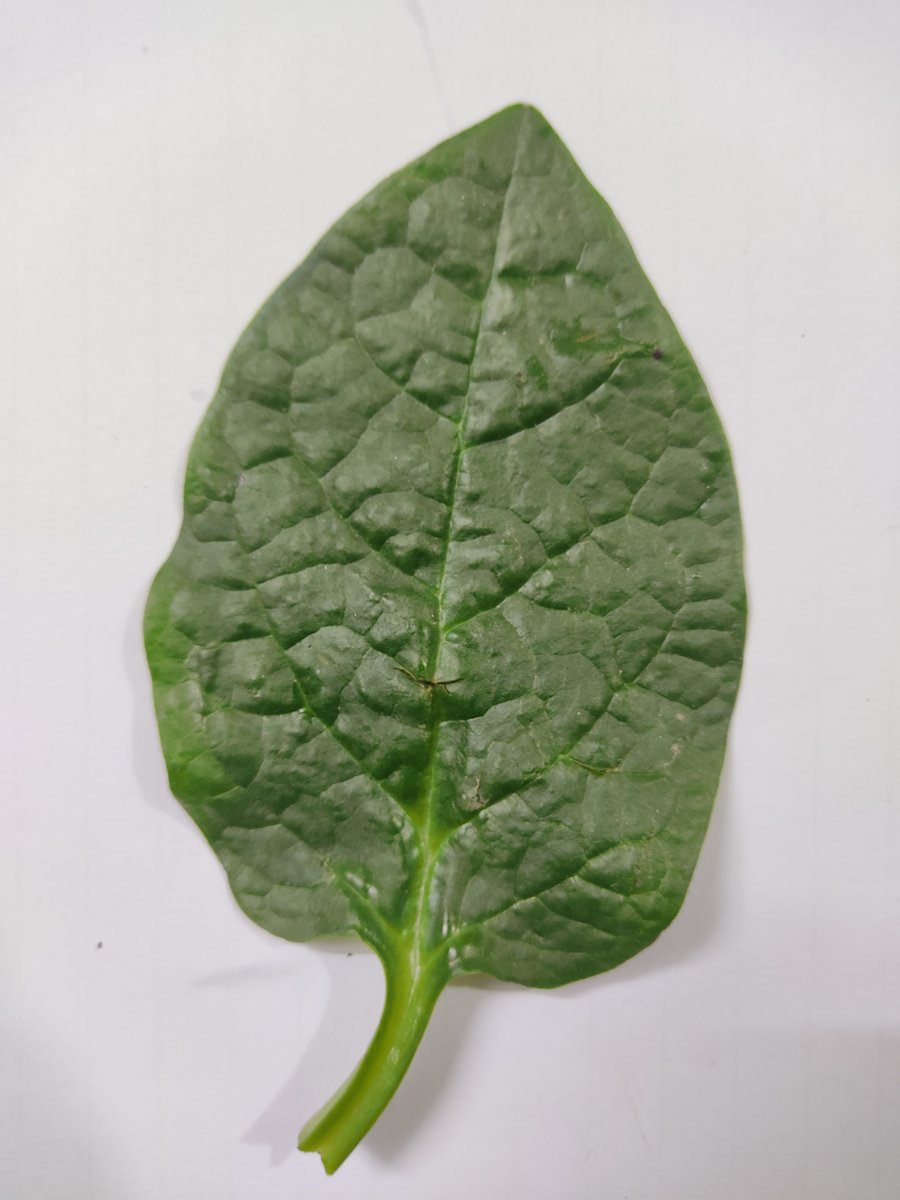
Label: Healthy-Leaf